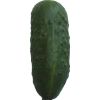
Label: Cucumber 1